Somerset County Cricket Club

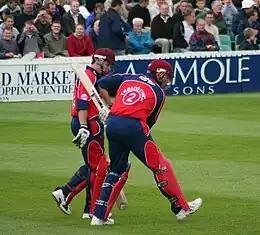
Somerset opening batsmen Matthew Wood and Marcus Trescothick walking out to meet Gloucestershire CCC, 27 June 2007

Success has been elusive in recent years, although New Zealand born Andy Caddick and opener Marcus Trescothick have proved major pillars of the England Test team and overseas stars such as Jamie Cox have given sterling service for the club, resulting in their appearance in the NatWest Trophy final in 1999 and the C & G Trophy final in 2001 and 2002, winning in 2001 over Leicestershire. In 2001, the team finished second in the first division of the County Championship, its highest-ever placing. But true to its contrary traditions, the county was relegated to the second division at the end of the following season.